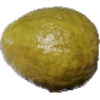
Label: Guava 1